Erlenmeyer flask

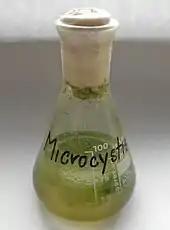
"Microcystis" floating colonies in an Erlenmeyer flask.

Erlenmeyer flasks are also used in microbiology for the preparation of microbial cultures. Erlenmeyer flasks used in cell culture are sterilized and may feature vented closures to enhance gas exchange during incubation and shaking. The use of minimal liquid volumes, typically no more than one fifth of the total flask volume, and baffles molded into the flask's internal surface both serve to maximize gas transfer and promote chaotic mixing when the flasks are orbitally shaken. The oxygen transfer rate in Erlenmeyer flasks depends on the agitation speed, the liquid volume, and the shake-flask design. The shaking frequency has the most significant impact on oxygen transfer.